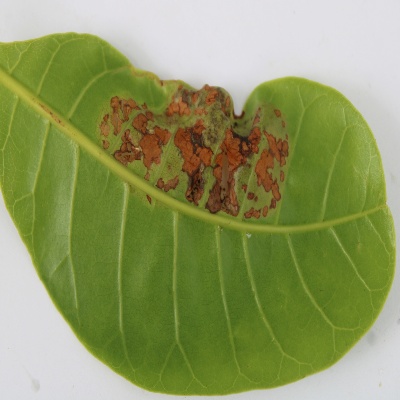
Crop: Cashew
Condition: leaf miner